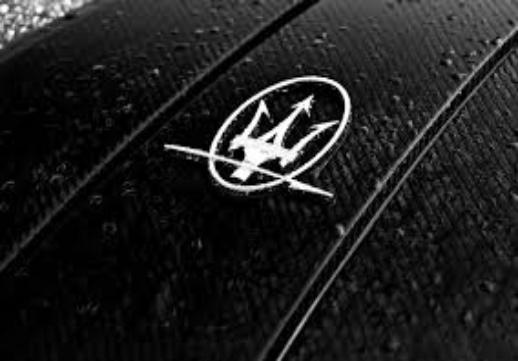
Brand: Maserati
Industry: Transportation